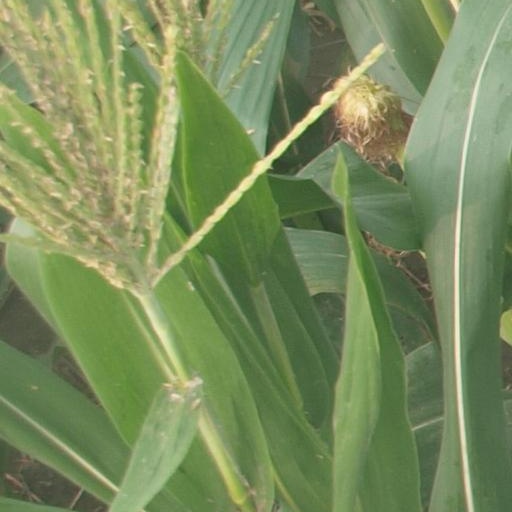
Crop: maize; corn